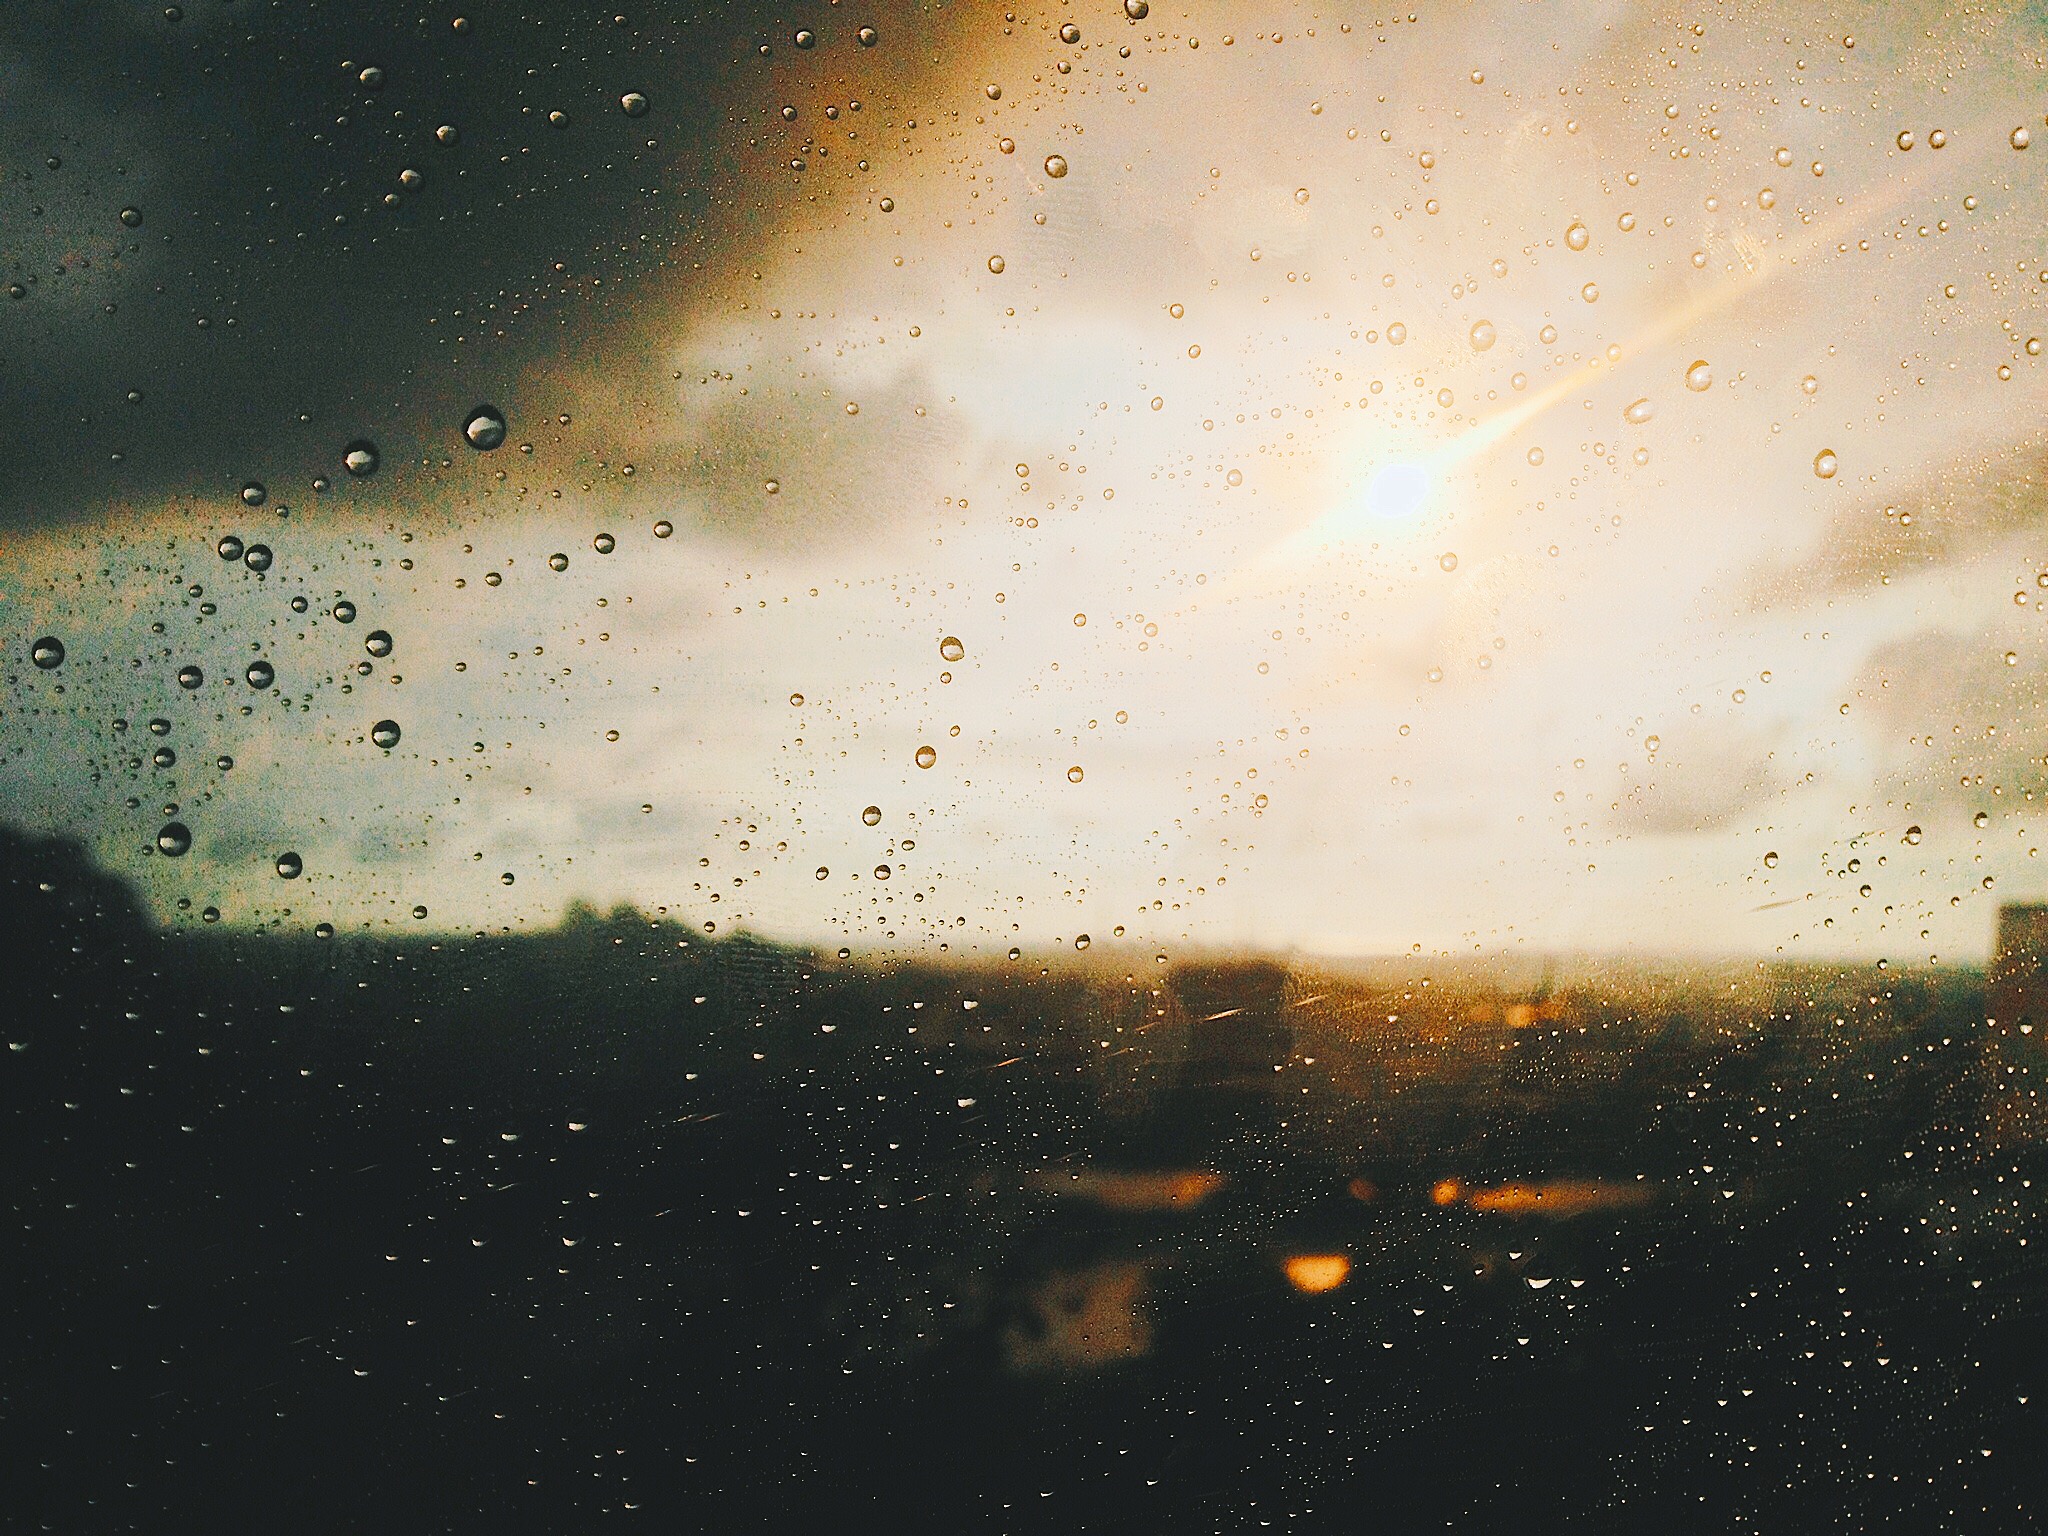
water, drop, light, blur, cloud, sky, sunlight, cloudy, morning, texture, rain, window, glass, wet, atmosphere, reflection, weather, darkness, outer space, clouds, focus, astronomy, droplets, raindrops, water drops, astronomical object, atmospheric phenomenon, atmosphere of earth